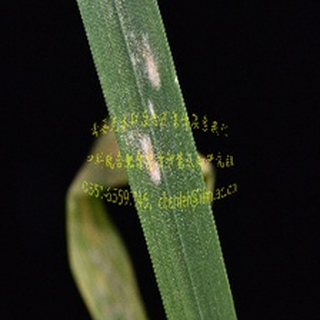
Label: wheat_mildew